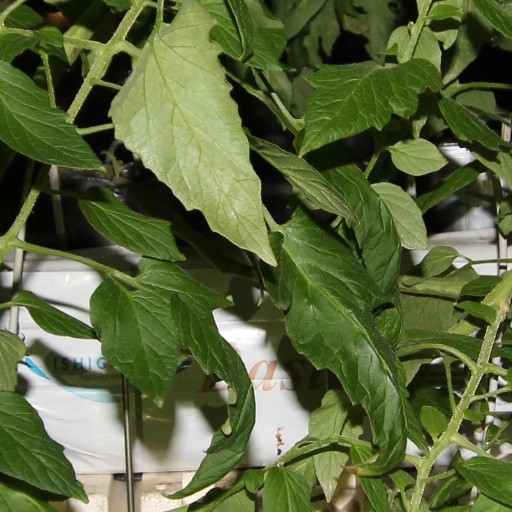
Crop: tomato